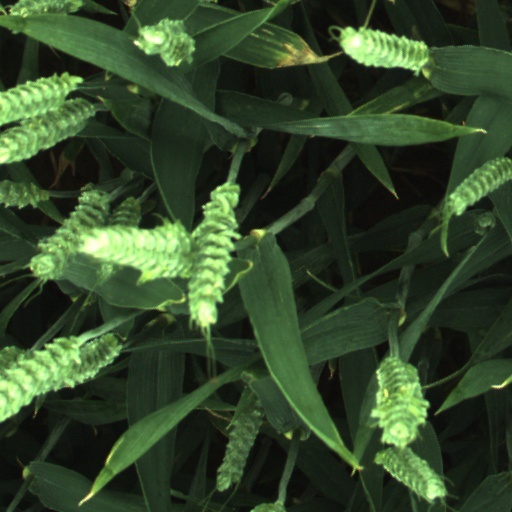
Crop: wheat